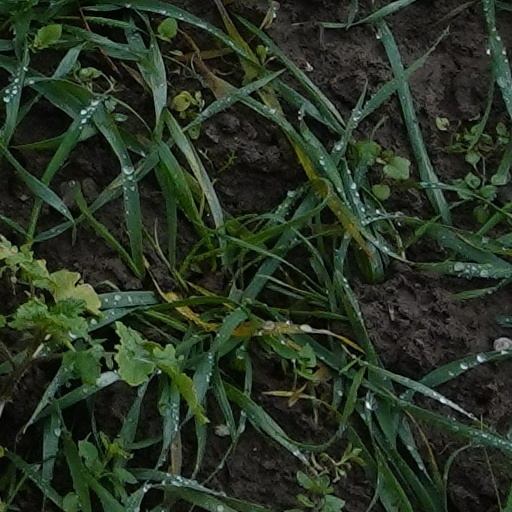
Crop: wheat